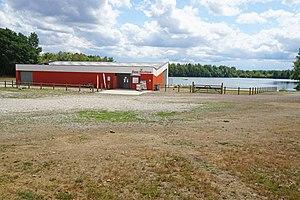
Base nautique et office de tourisme estival de la base de loisir de la Saline à Lure.
Lure, également connue sous le nom de cité du sapeur, est une commune française du département de la Haute-Saône en région Bourgogne-Franche-Comté. Ses habitants sont appelés les Lurons. Elle est le siège de la communauté de communes du Pays de Lure.
Le tourisme dans la Haute-Saône est principalement axé sur une activité verte et nature en campagne. La Haute-Saône est un des derniers départements quant à la fréquentation, classée 91ᵉ sur 95. Ce chiffre s'explique par l'absence de tourisme de masse. Le cyclotourisme, la randonnée pédestre et le tourisme fluvial sont les principales activités touristiques. Ces activités d'itinérance permettent de découvrir un paysage rurale parsemé de monument divers : châteaux, édifices religieux, lavoirs, fermes avec charri et chalot ; les croix et calvaires ou encore vestiges du passé minier et industriel du département. Par ailleurs, seize bourgs et villages font partie du réseau des « Cités de Caractère de Bourgogne-Franche-Comté ».